Savignies

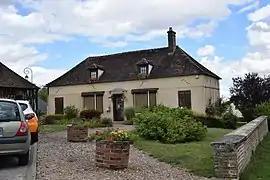
The town hall in Savignies

Savignies is a commune in the Oise department in northern France.